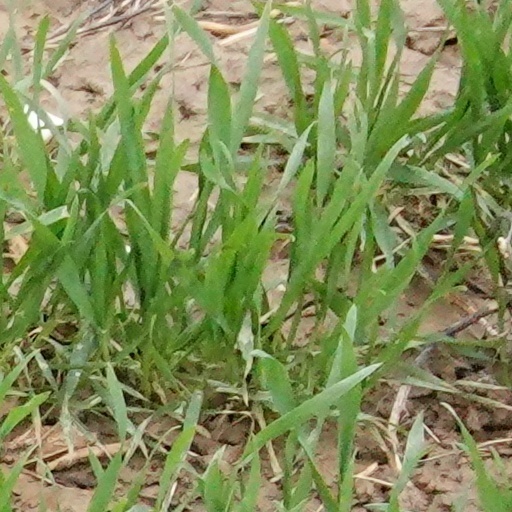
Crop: wheat